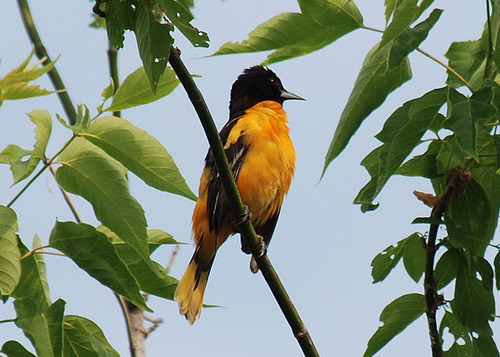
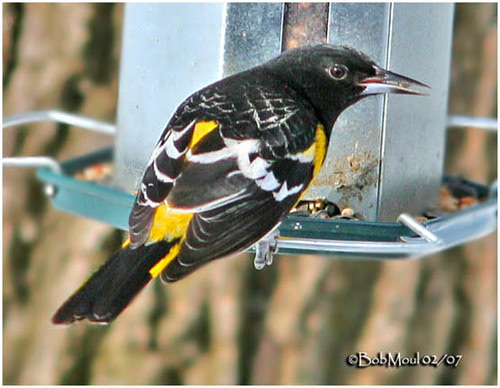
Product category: misc
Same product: yes